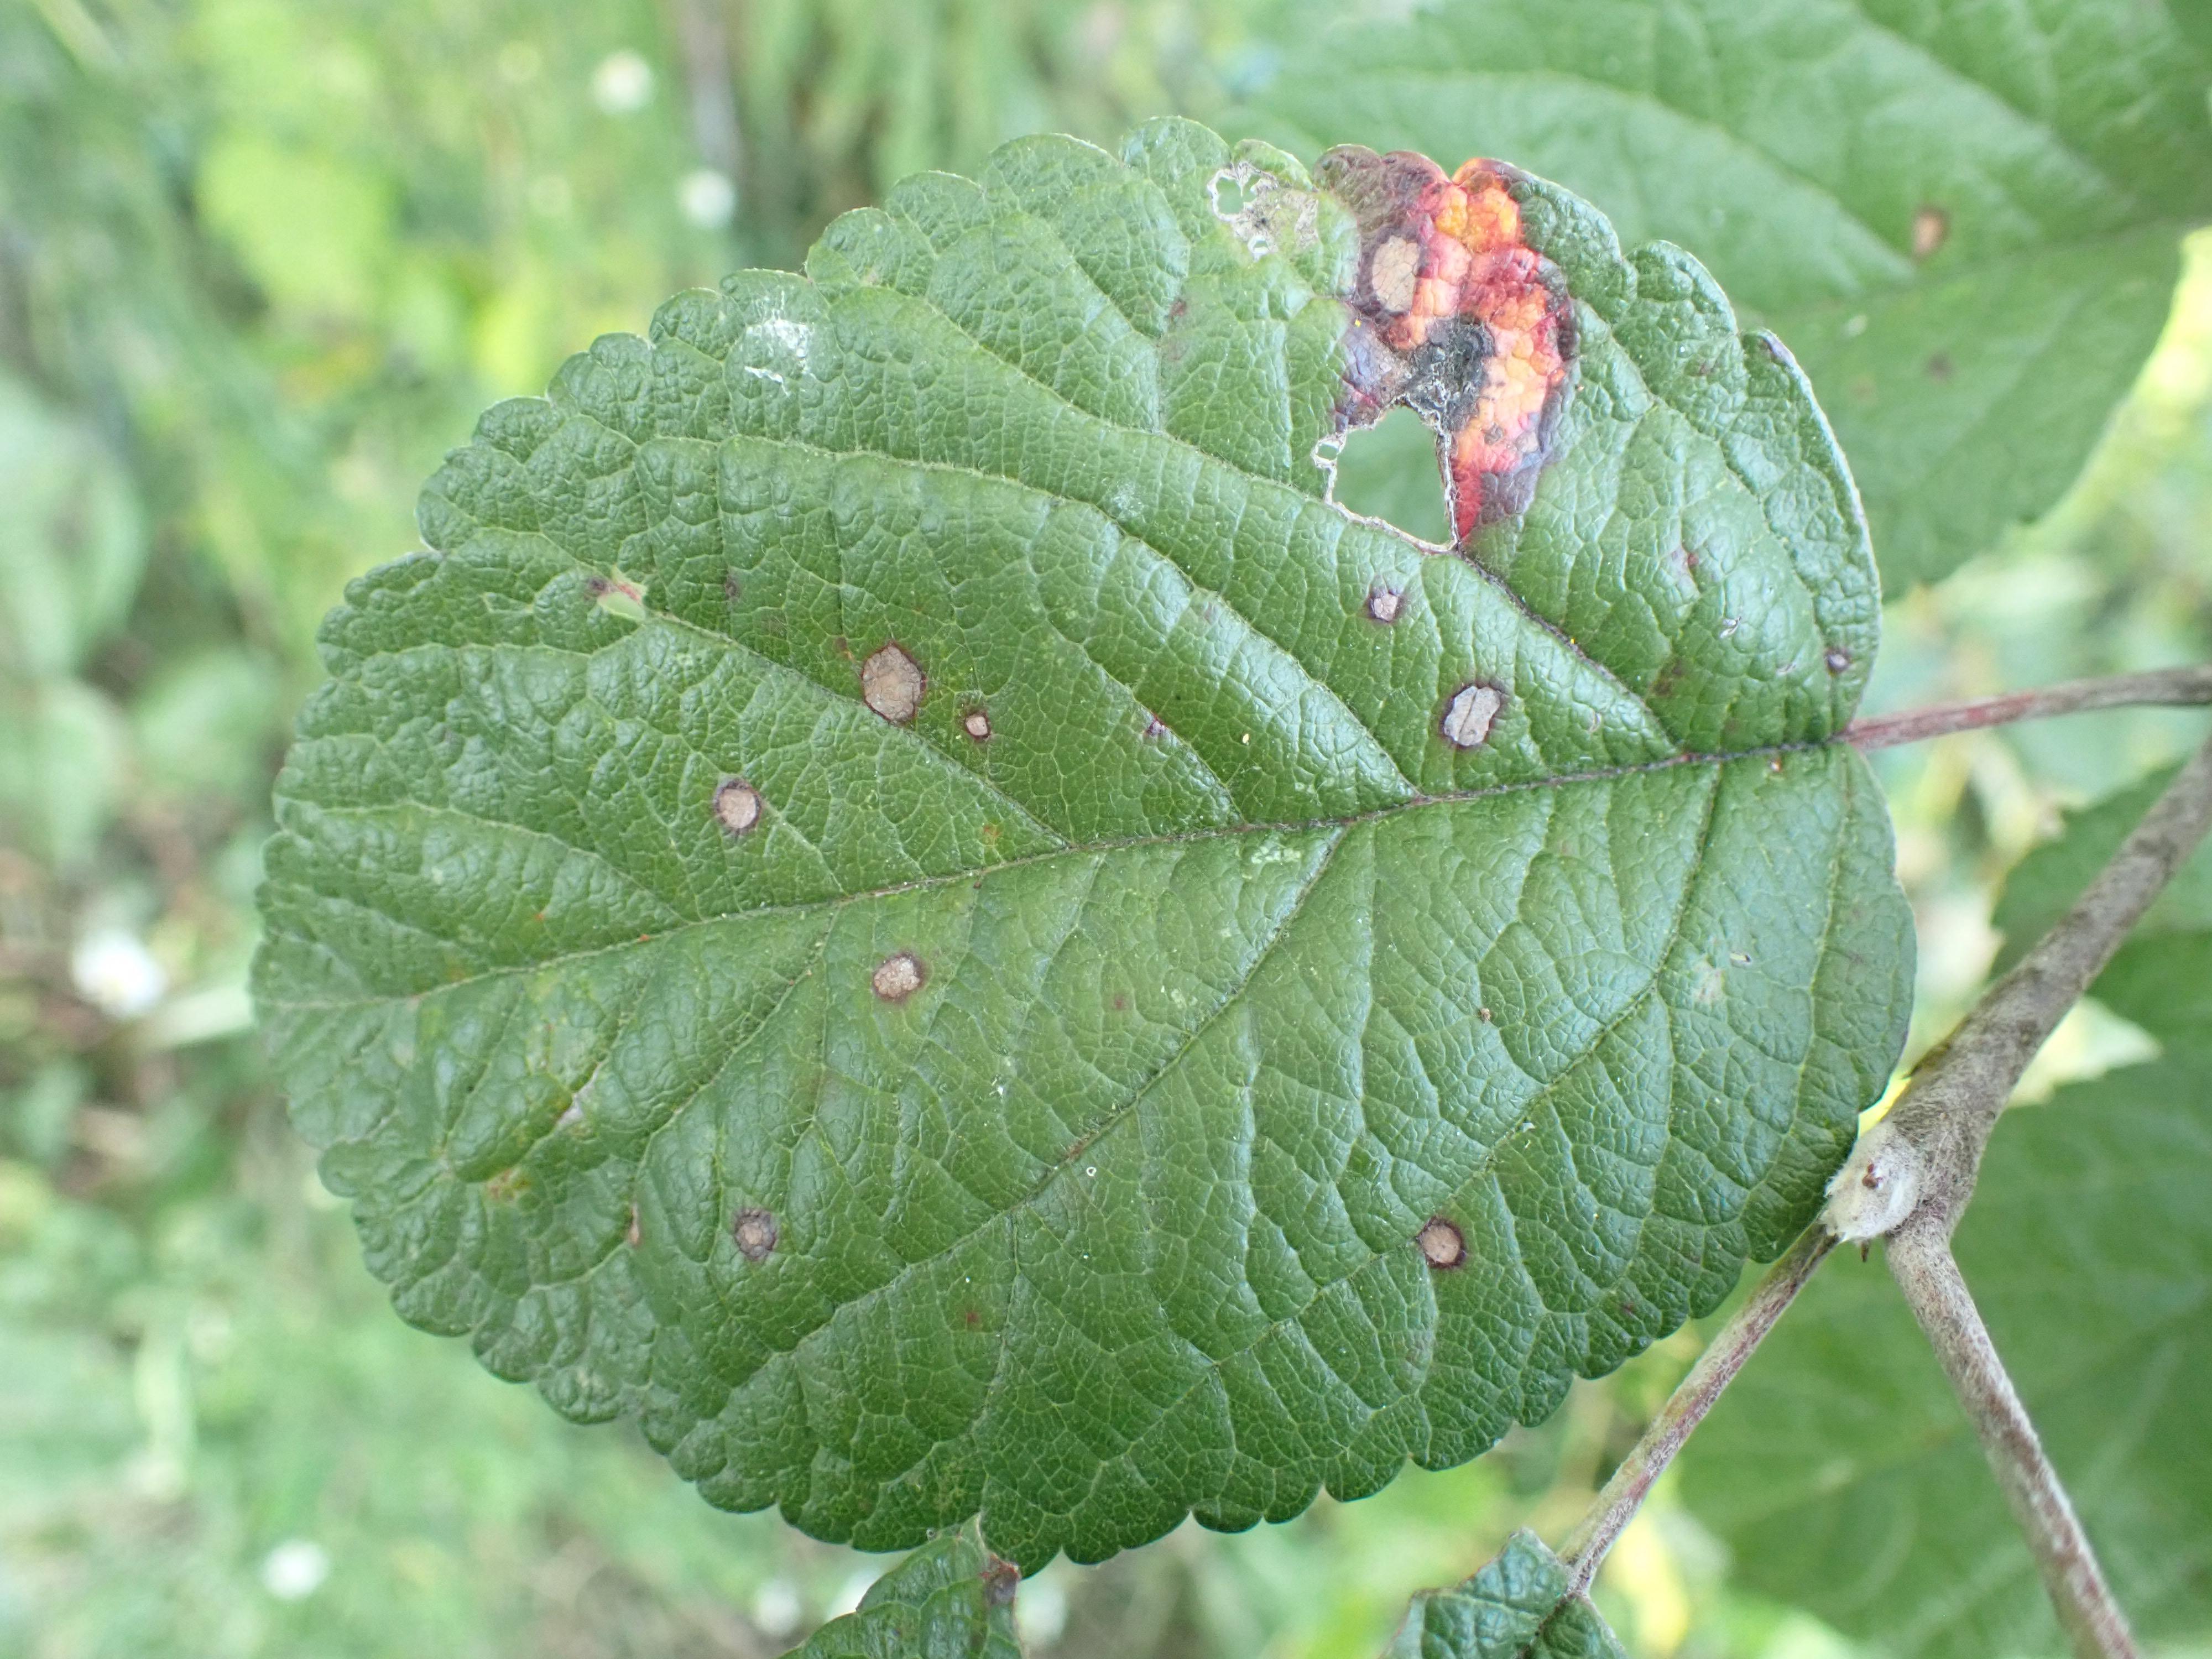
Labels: rust, complex